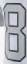
Number: 8